Mint Street, Chennai

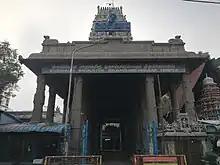
Ekambareshwarar Temple at Mint Street

In the 16th century, Madras Synagogue and Jewish Cemetery was established on the street by a Portuguese Jewish trader, Jacques de Paiva. It was later moved to Lloyd's Road and became the Lloyd's Road Jewish Cemetery.